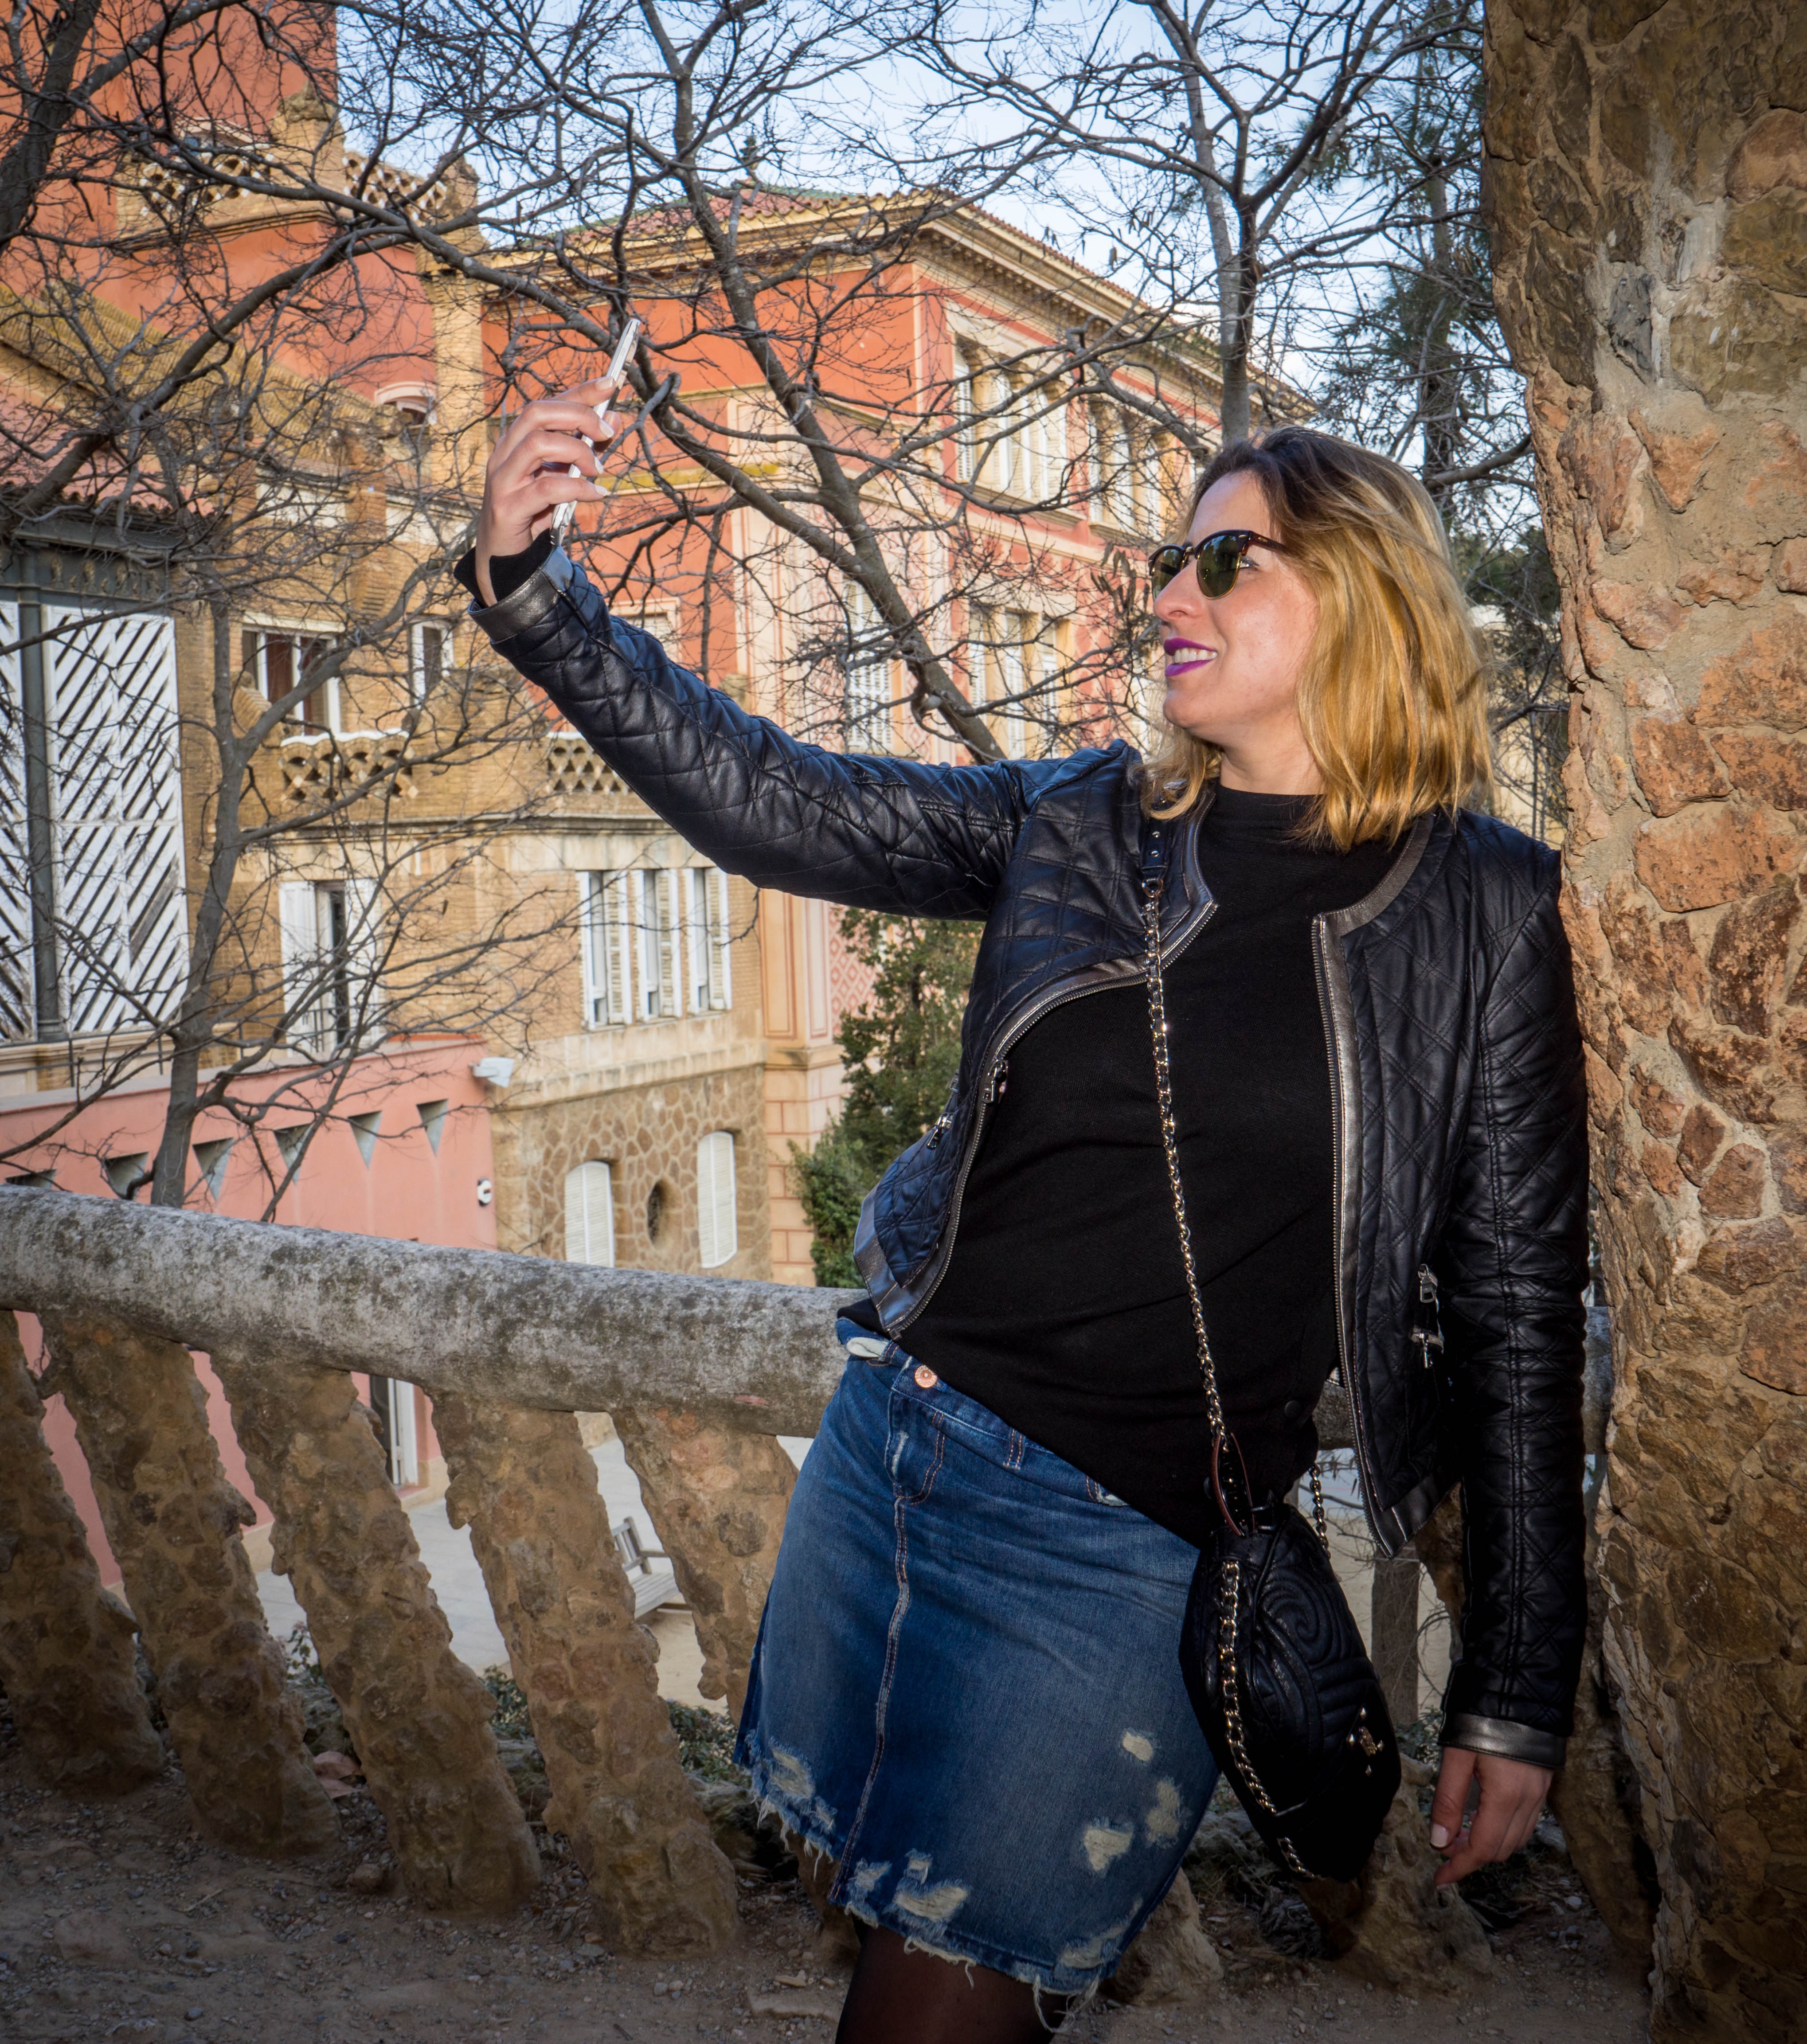
outdoor, person, winter, architecture, people, girl, woman, night, city, urban, tourist, travel, female, europe, young, spring, fashion, tourism, lifestyle, barcelona, season, smiling, caucasian, outside, spain, happy, selfie, photograph, catalonia, image, photo shoot